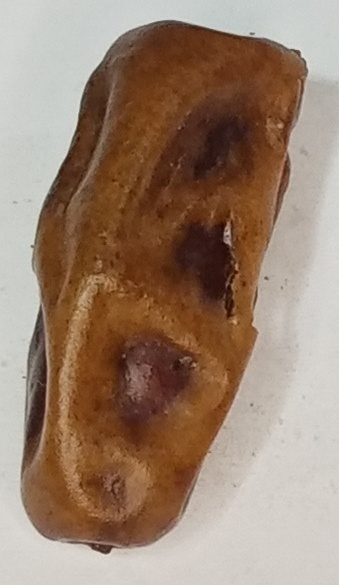
Variety: gajar
Size: small
Grade: grade-3